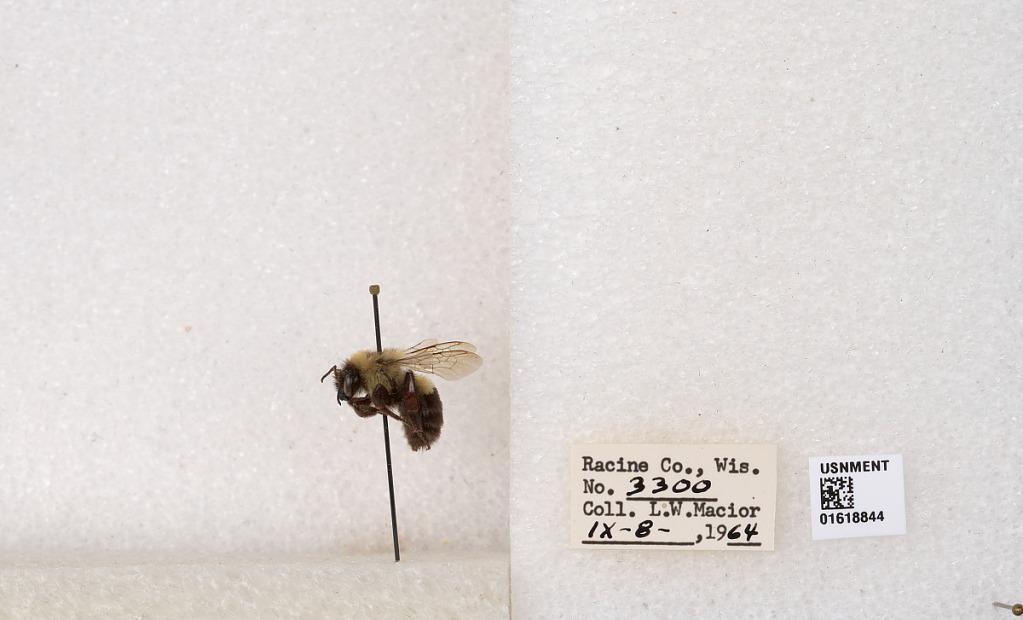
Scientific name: Bombus impatiens Cresson
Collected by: L. Macior
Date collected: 1964-9-8
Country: United States
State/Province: Wisconsin
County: Racine
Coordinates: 42.7299, -87.8123